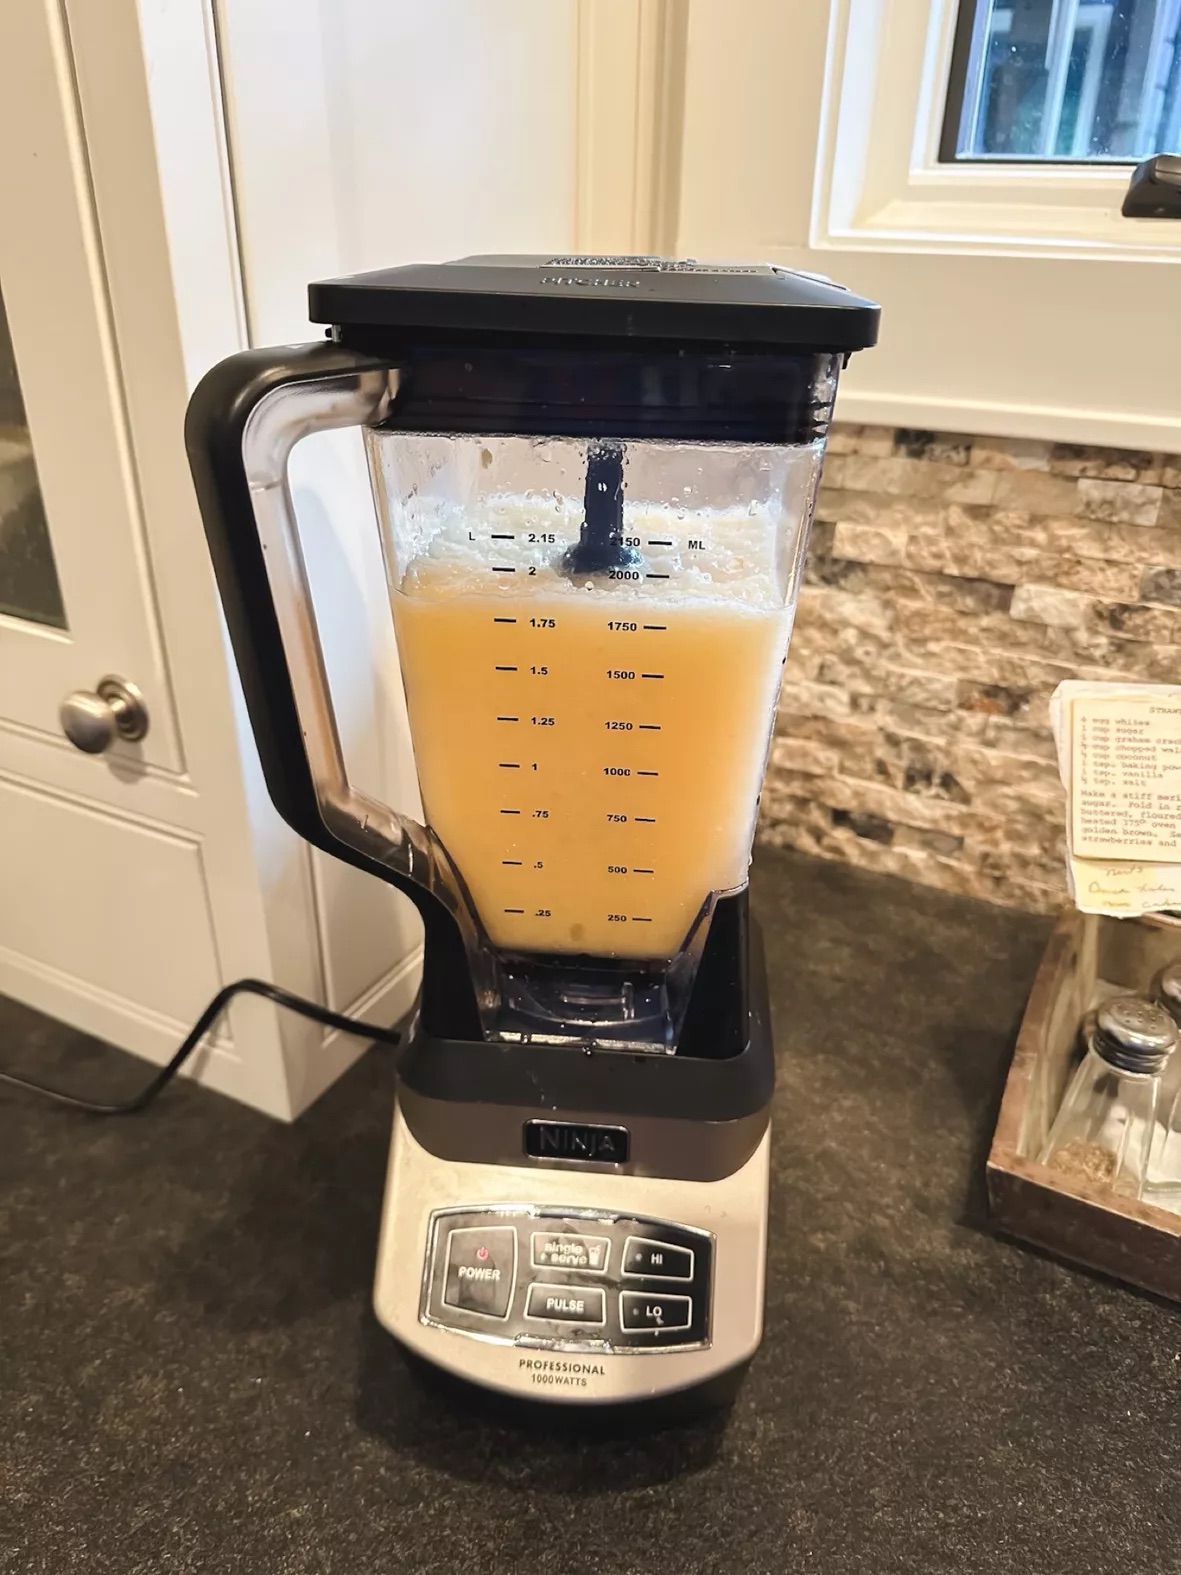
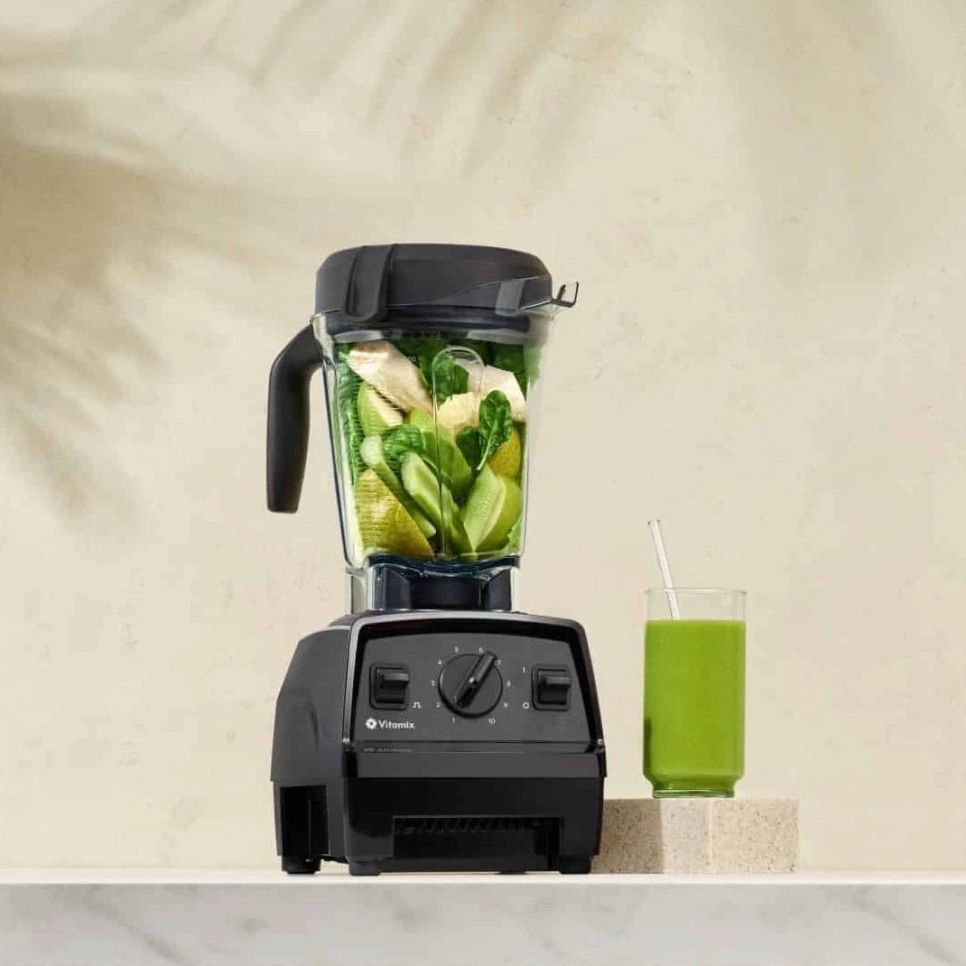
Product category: items_blender
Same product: no